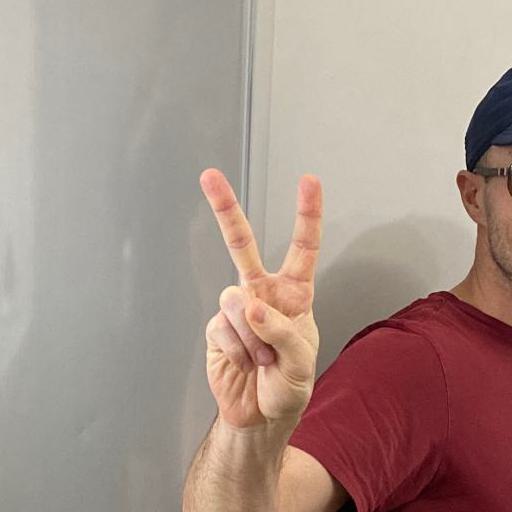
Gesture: peace